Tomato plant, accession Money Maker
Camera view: bottom (45 deg); turntable rotation: 210 degrees
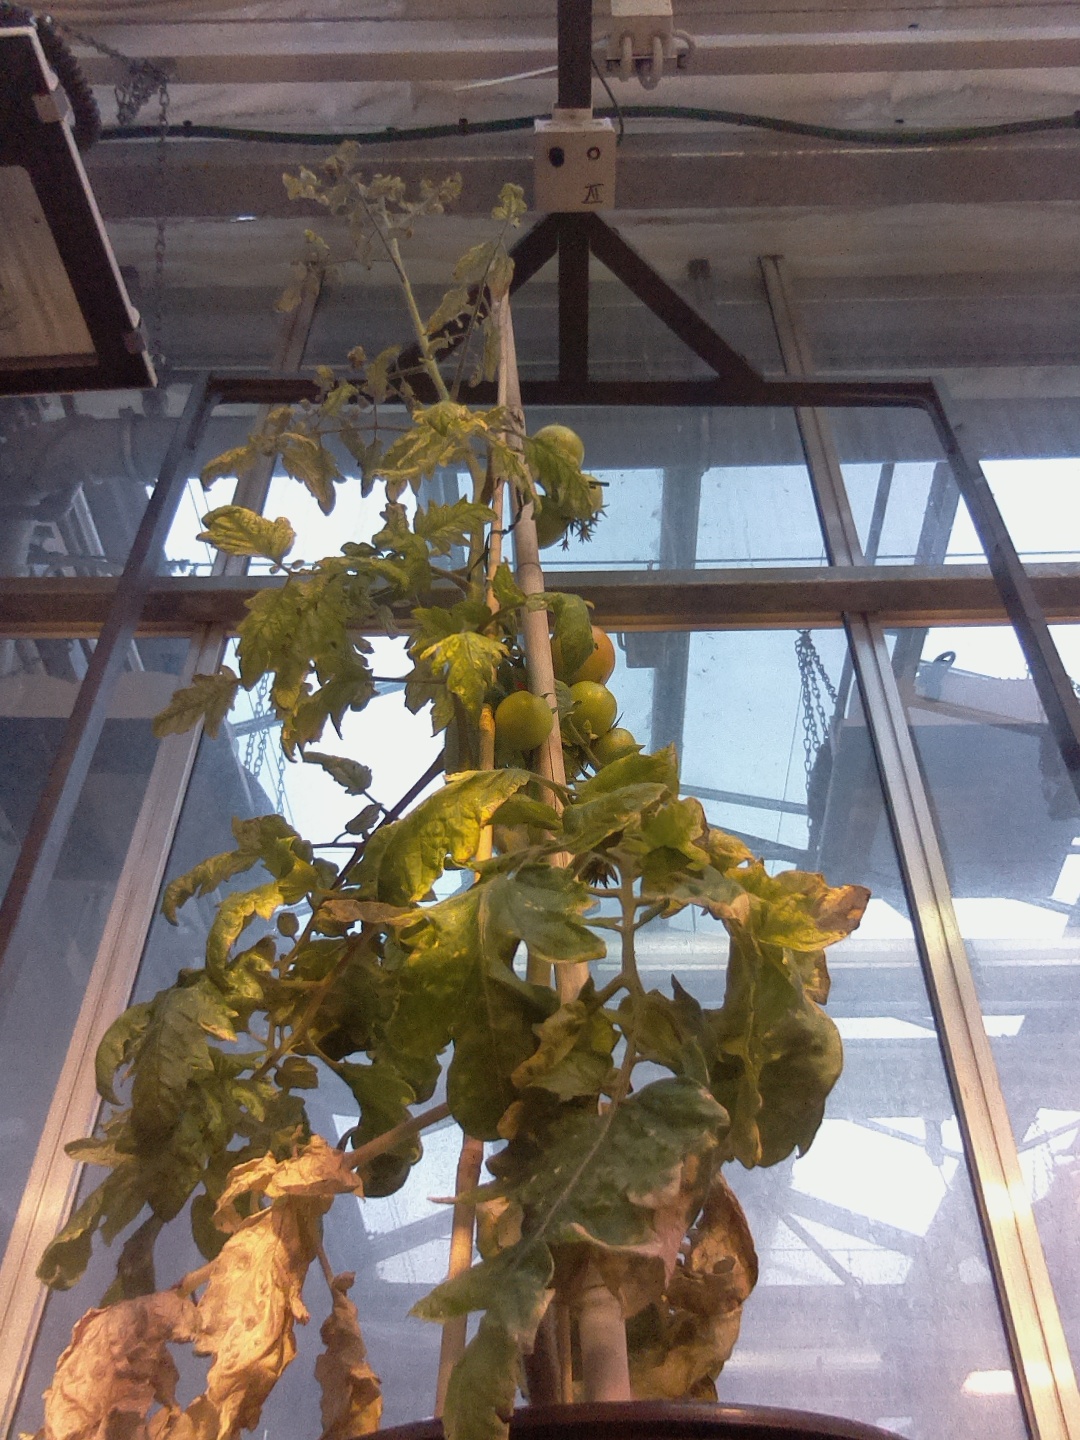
BBCH growth stage 81: 10%-20% of fruits show typical fully ripe color